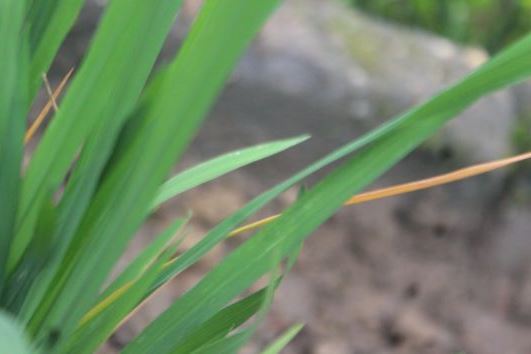
Disease: Tungro